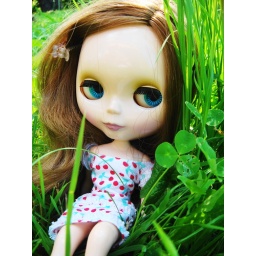
olivia sitting in the green grass